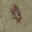
Label: cockroach